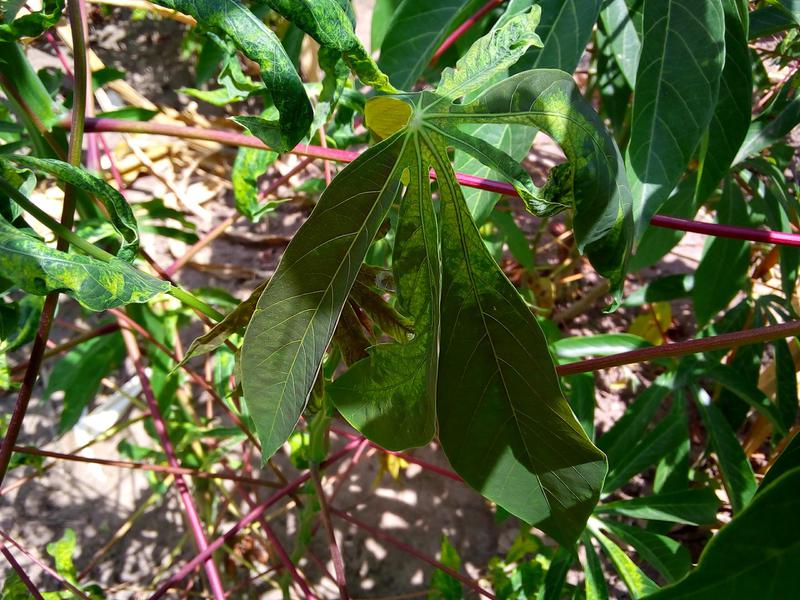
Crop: cassava
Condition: mosaic_disease